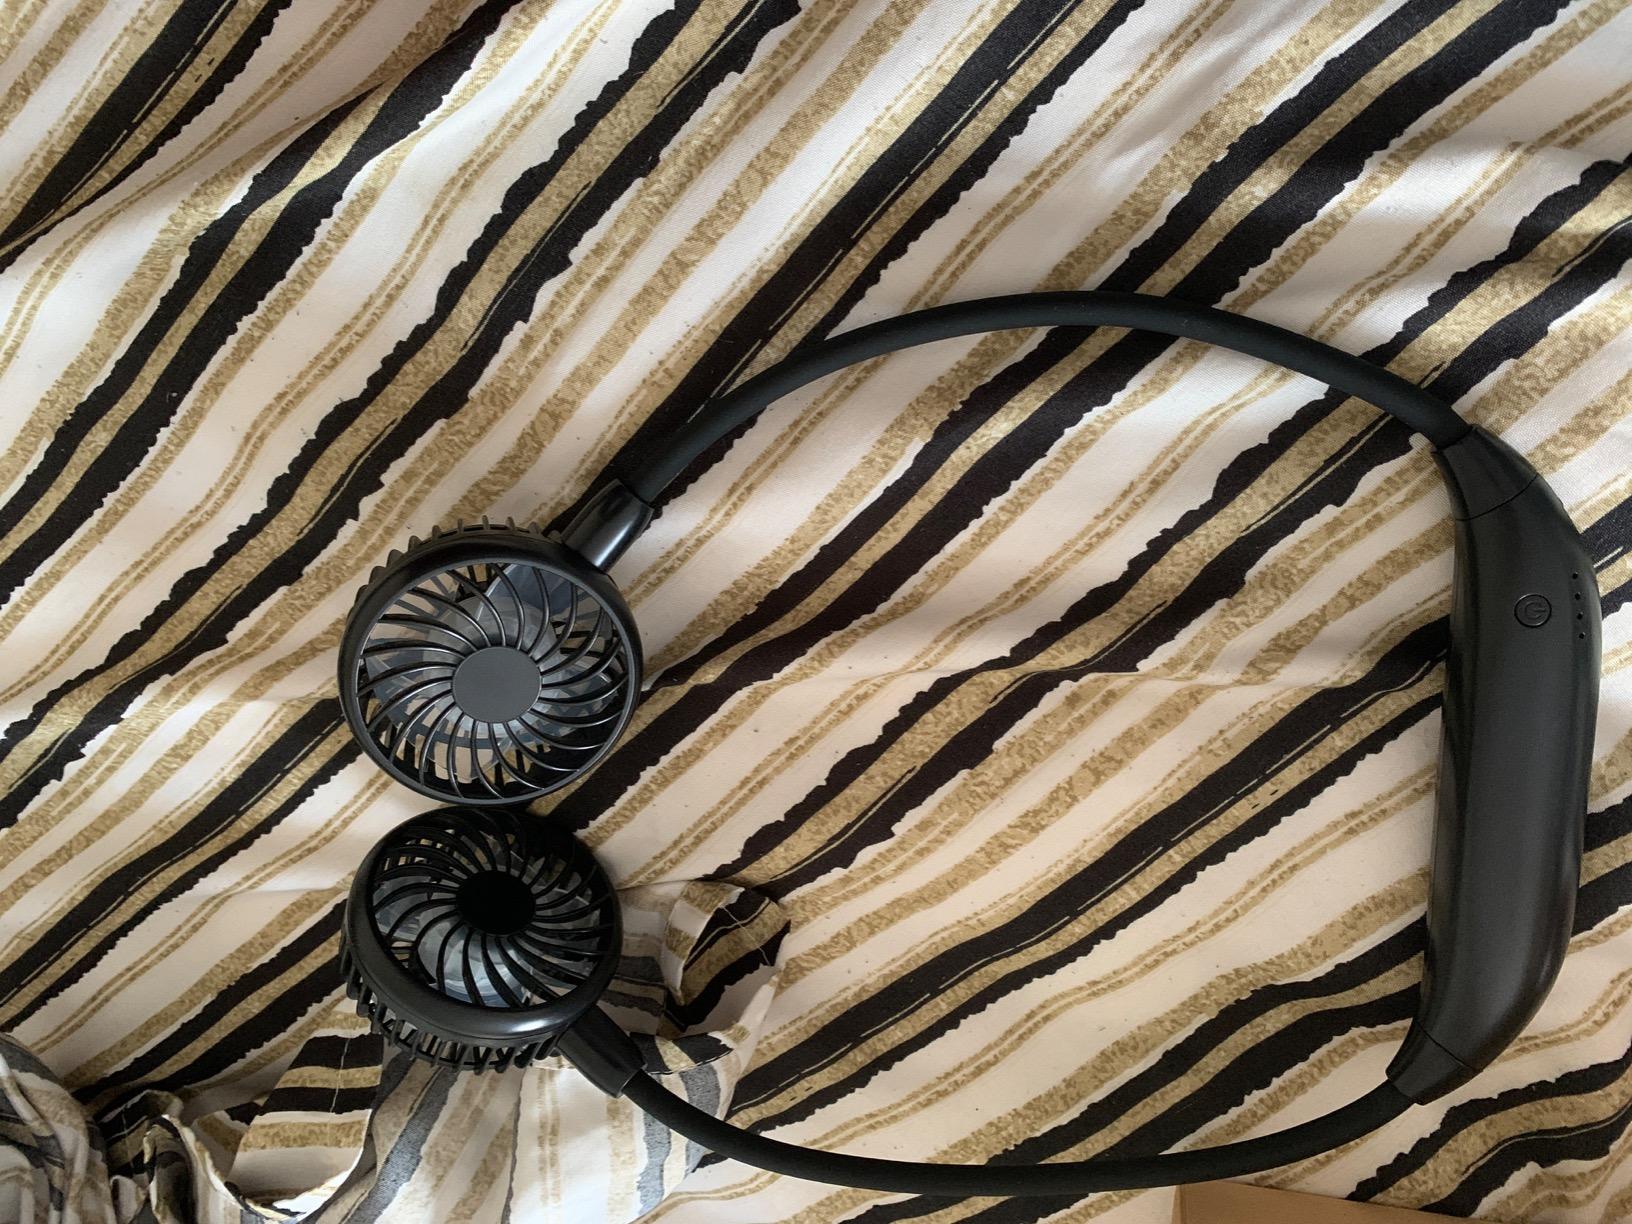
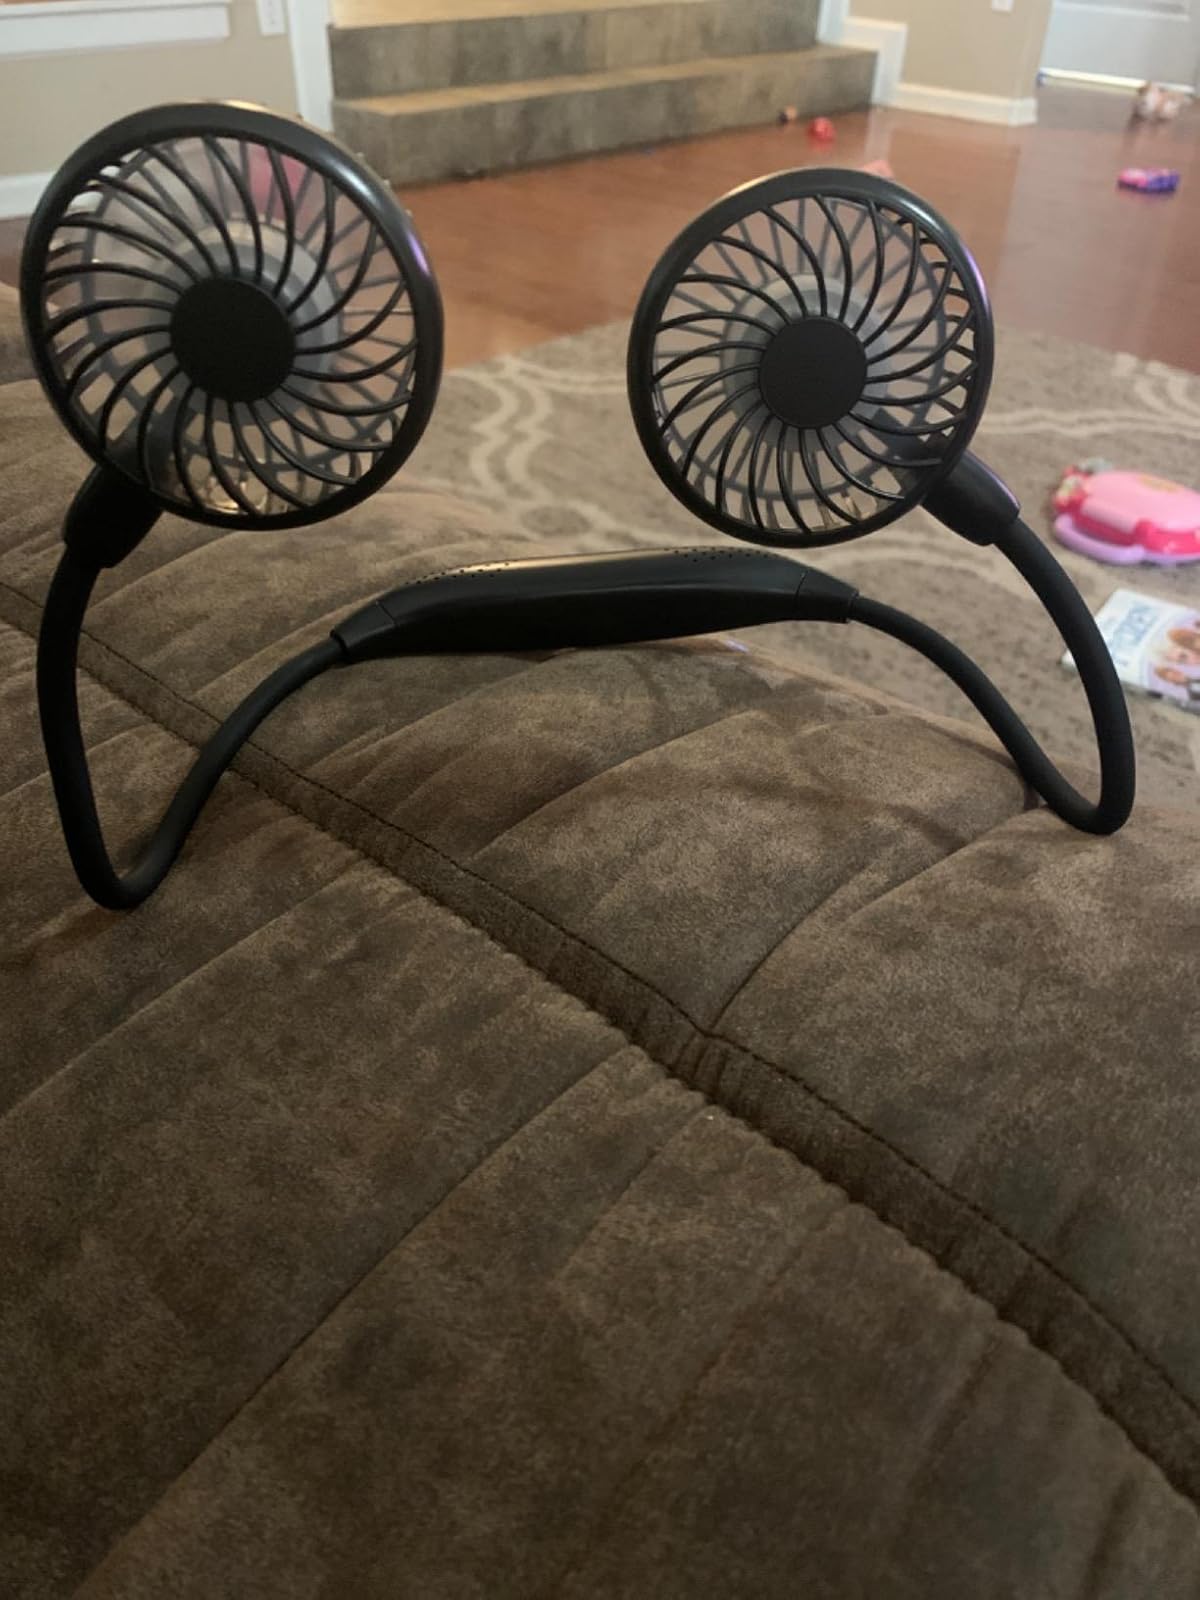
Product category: fan
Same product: yes